Draco (military standard)

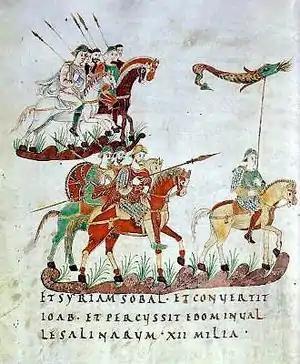
Carolingian cavalrymen with a "draco" standard from the ninth century

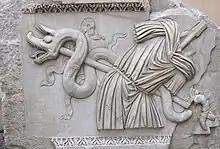
Draco and other war trophies depicted in the Hadrianeum in Rome

The ("dragon" or "serpent", plural ) was a military standard of the Roman cavalry. Carried by the , the was the standard of the cohort, as the eagle was that of the legion.